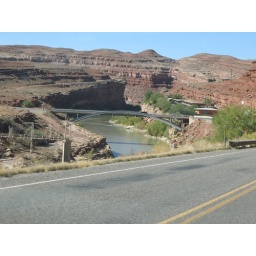
Bridge over a river in Navajo country. Motel built into the side of the mountain on the right.